Greater China

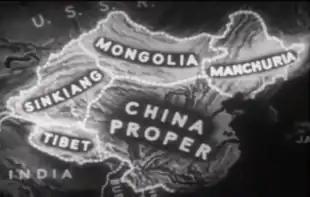
Map from the 1944 American propaganda film "The Battle of China", showing the territories of the Republic of China: China proper, Manchuria, Mongolia, Sinkiang, and Tibet

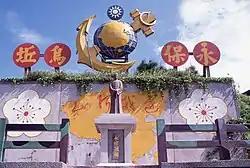
Territories claimed by the Republic of China on a monument to Chiang Kai-shek in Wuqiu

During the 1930s, George Cressey, an American academic who did work for the US State Department throughout his career, used the term to refer to the entirety of the territory controlled by the Qing dynasty, as opposed to China proper. Usage by the United States on government maps in the 1940s as a political term included territories claimed by the Republic of China that were part of the previous Qing Empire, or geographically to refer to topographical features associated with China that may or may not have lain entirely within Chinese political borders.